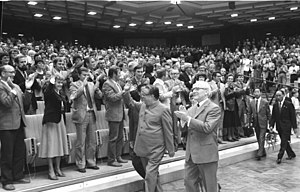
Kim Il-sung / De senere år
Kim Il-Sung (tv) og Erich Honecker i DDR, 1984.
Kim Il-sung var Nordkoreas øverste statsleder fra da han grundlagde landet i 1948 til sin død, hvor han blev efterfulgt af sønnen Kim Jong-il. Kim Il-sung var premierminister fra 1948 til 1972 og præsident fra 1972 til sin død. Han var også generalsekretær for Koreas Arbejderparti, hvor han herskede enevældigt. Som leder af Nordkorea endte han med at skifte fra marxisme-leninisme til den selvopfundne juche-ideologi, og han skabte en personkult omkring sin egen person, hvor han blev fremstillet som en landsfader. Nordkorea omtaler ham officielt som "Den store Leder", og han betegnes i landets forfatning som "Præsident til evig tid". Hans fødsels- og dødsdag er helligdage i Nordkorea.